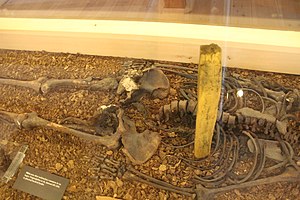
Bockstenmanden / Fortolkninger / Datering
Egetræspælen som har naglet kroppen fast til søbunden er dateret til 1299.
Bockstenmanden er et moselig, der blev fundet i Varbergs kommun i Sverige. Manden var 25-35 år og levede omkring 1350-1370. Det er et af de bedst bevarede fund i Europa, idet store dele af klædedragten er intakt. Det er udstillet på Hallands kulturhistoriska museum.